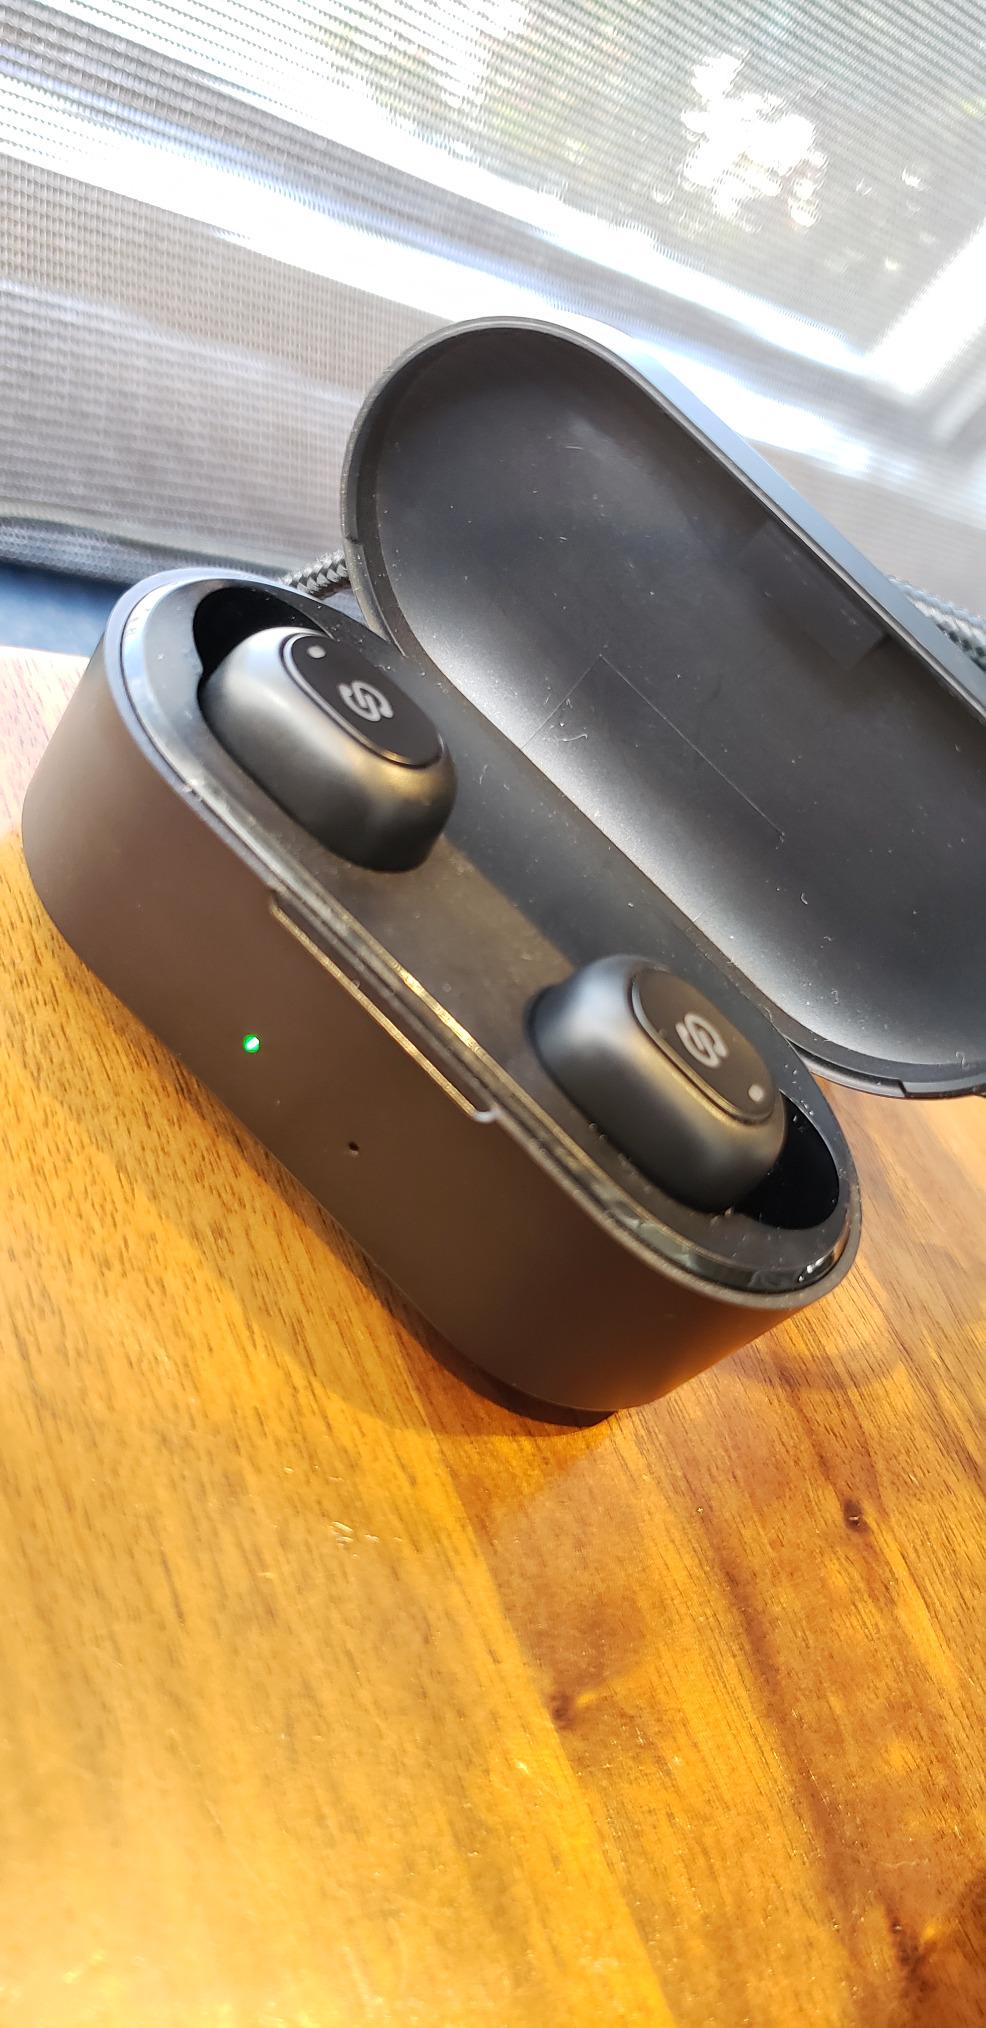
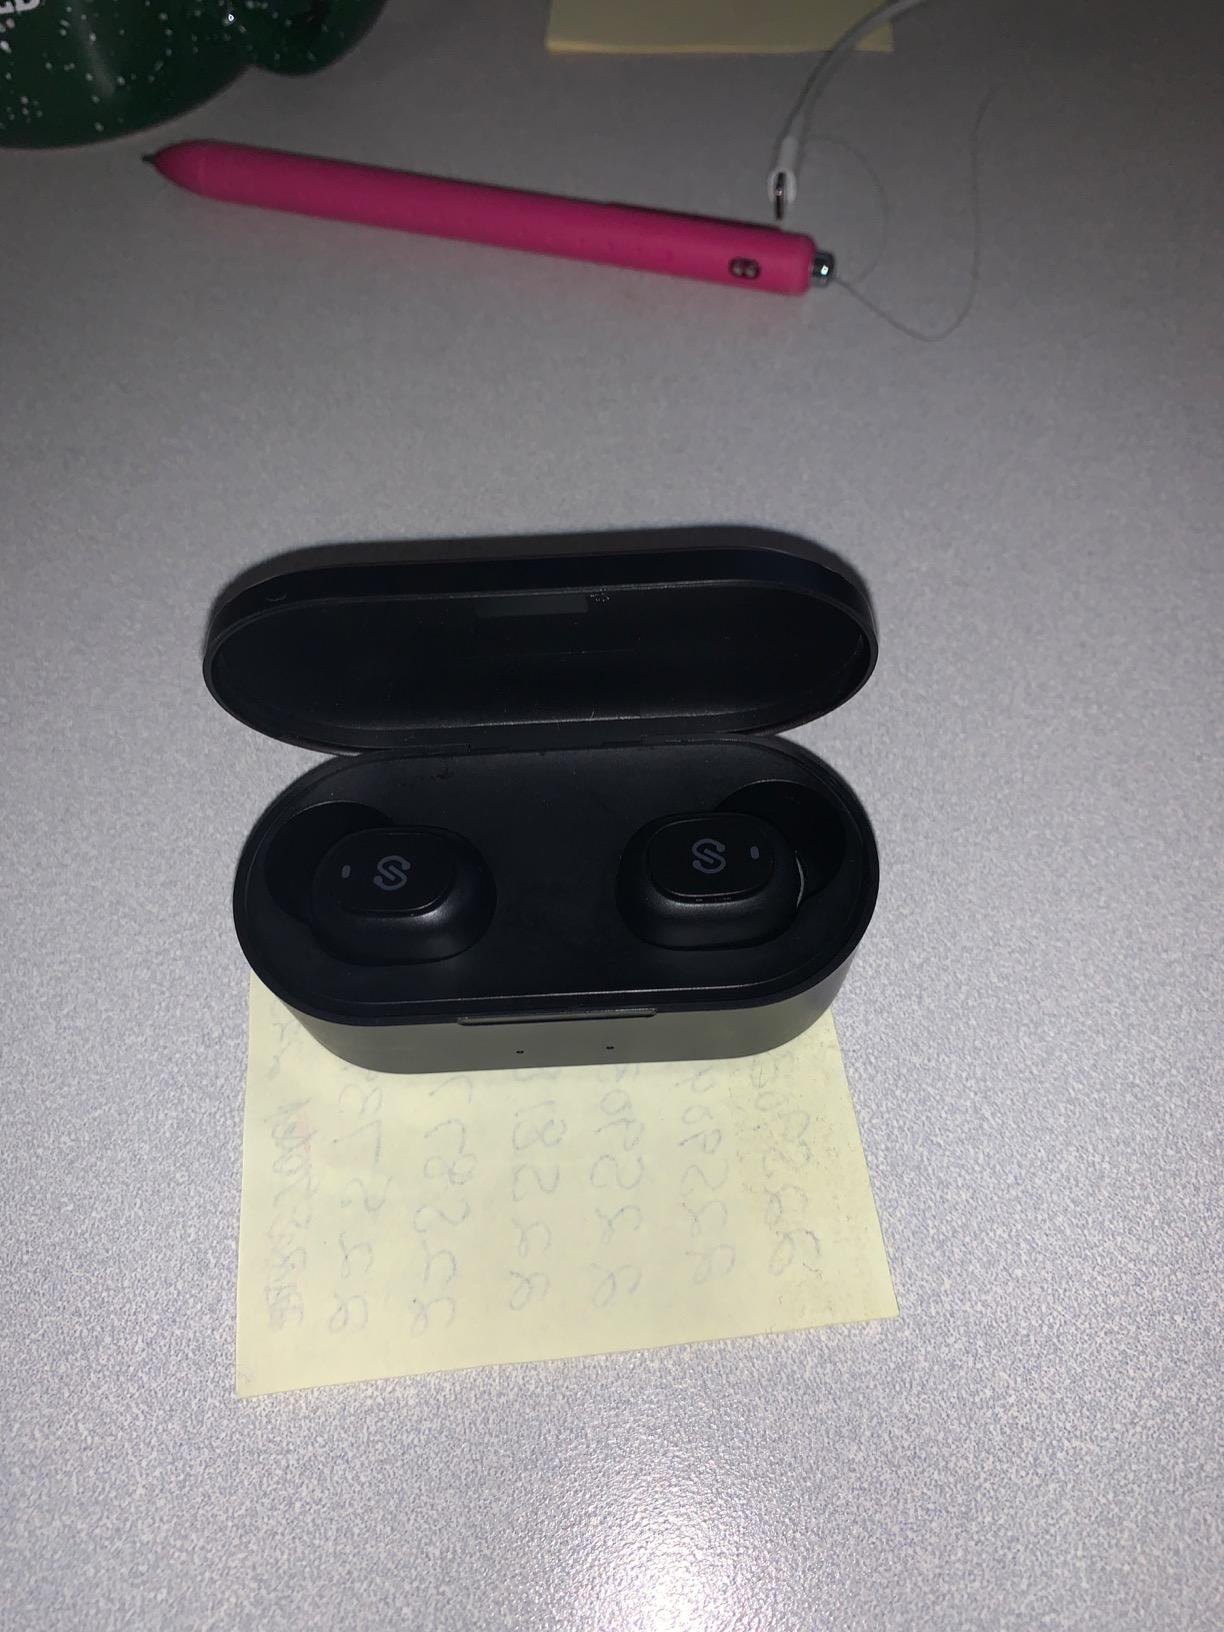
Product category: earbuds
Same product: yes